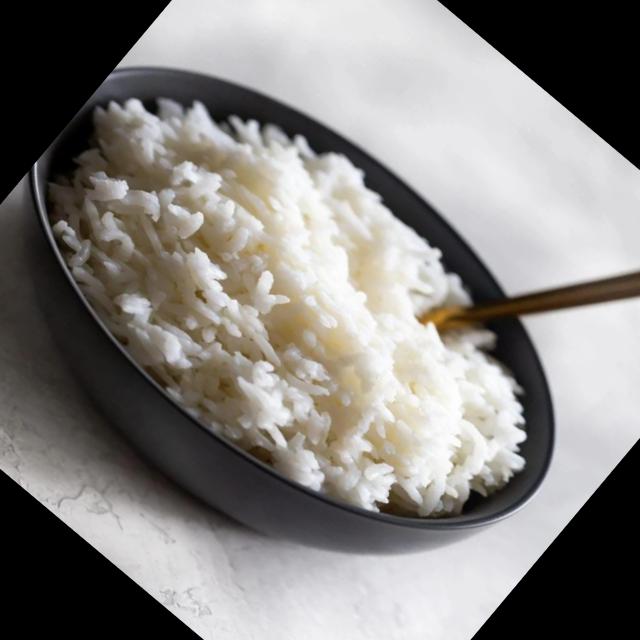
Dish: white_rice